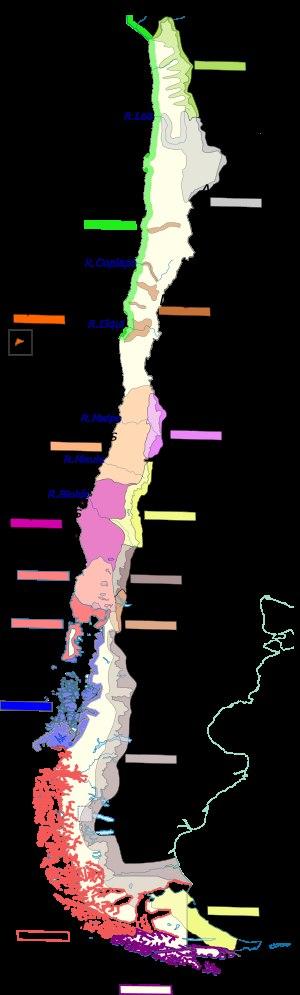
Les Selknam, aussi appelés Selk'nam, Shelknam ou Onas, forment un petit peuple amérindien disparu depuis le milieu du XXᵉ siècle. Ces chasseurs nomades habitaient la grande île de la Terre de Feu. Le nom d’« Onas » s'applique aussi aux mánekenks ou hausch, étroitement apparentés aux Selknam et également disparus.
L'histoire du Chili précolombien recouvre la période qui va de l'arrivée des premières populations humaines sur le territoire du Chili actuel jusqu'à la première exploration européenne de la région, effectuée par l'Espagnol Diego de Almagro en 1535-1536.
Les Chonos sont un peuple amérindien nomade disparu qui habitait le sud du Chili entre l'île de Chiloé et la péninsule de Taitao. Ces chasseurs-cueilleurs organisés en petits groupes se déplaçaient dans des pirogues, les dalcas, en utilisant la voile et la rame. Ils vivaient de la chasse aux phoques, de la pêche ainsi que de la collecte des coquillages et des algues. Ils circulaient dans les canaux entre les îles des archipel des Chonos et archipel de las Guaitecas et construisaient des abris provisoires à terre. Après la conquête de l'île de Chiloé par les Espagnols et la mise en place du système de l'encomienda en 1657, les échanges entre ces amérindiens et les Espagnols se sont multipliés. Les jésuites ont persuadé une partie de la population de se sédentariser dans l'île de Guar à l'entrée du canal de Chacao mais cette tentative s'est soldée au bout de quelques décennies par un échec. En tant que peuple les Chonos ont progressivement disparu au cours du XVIIIᵉ siècle sous l'effet d'un métissage croissant avec les habitants de Chiloé et d'un phénomène d'acculturation.